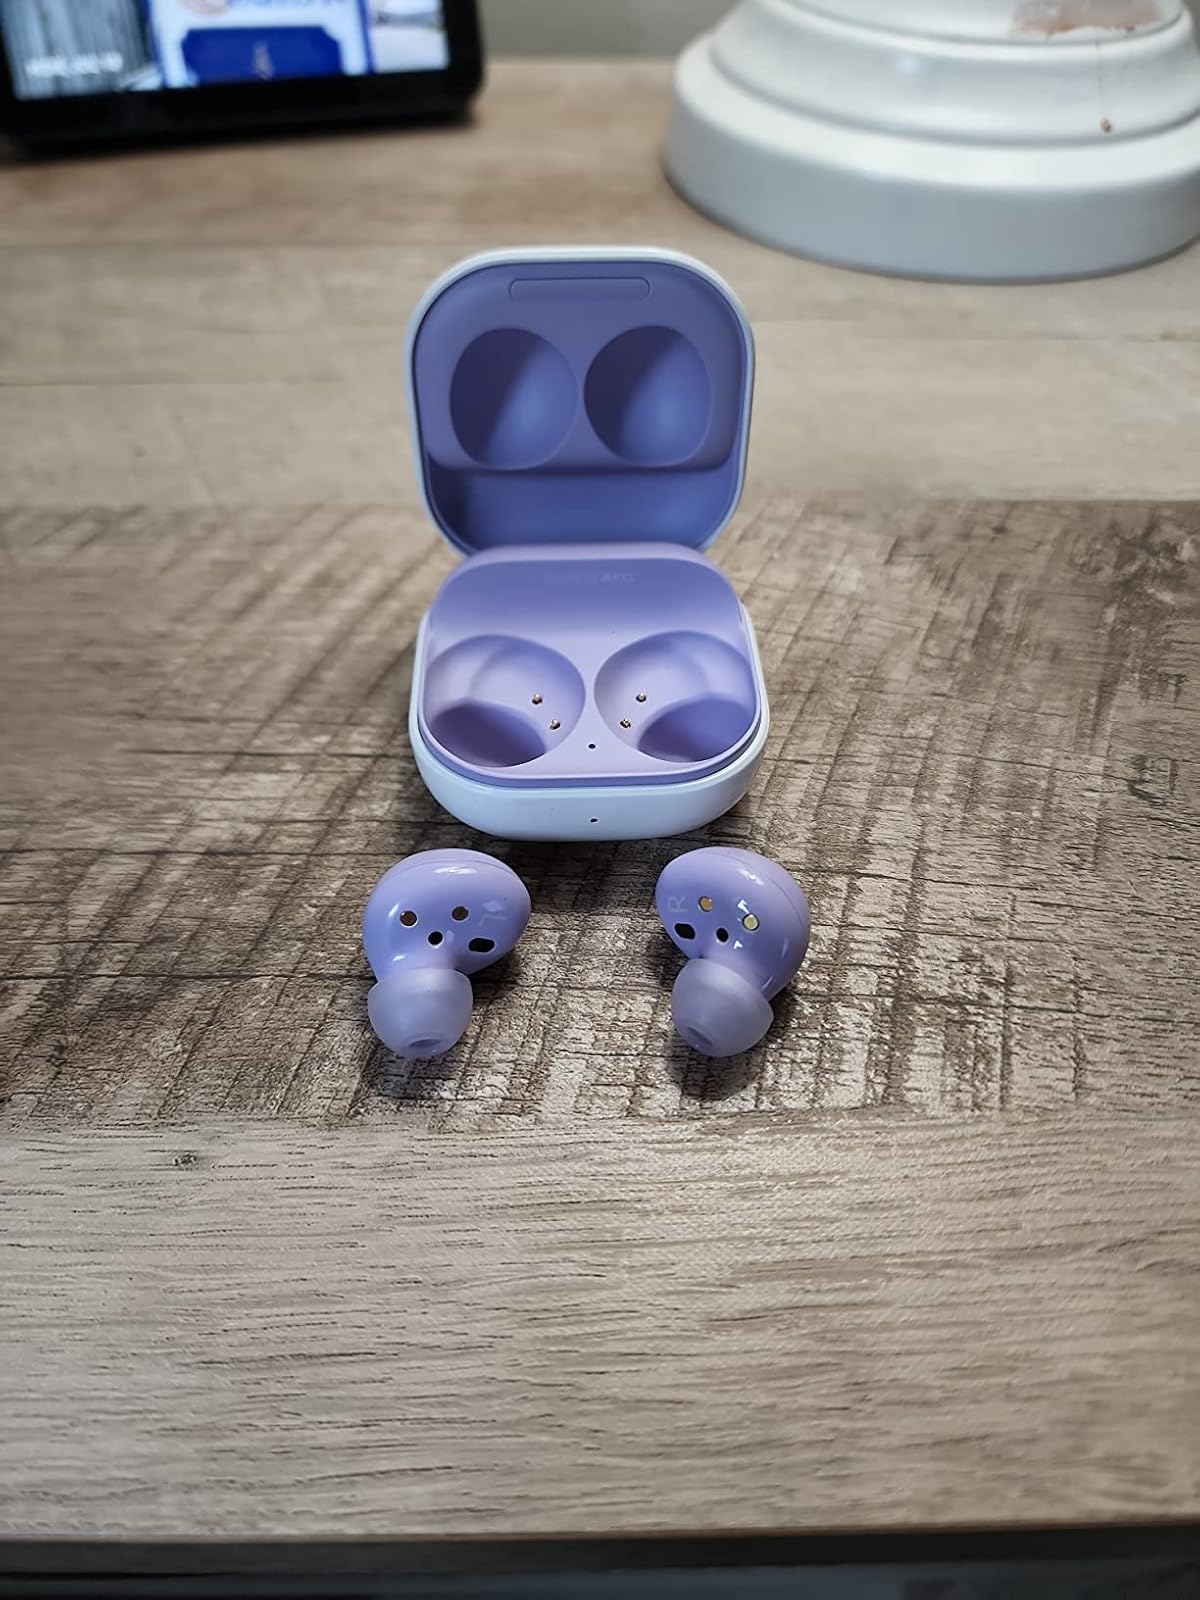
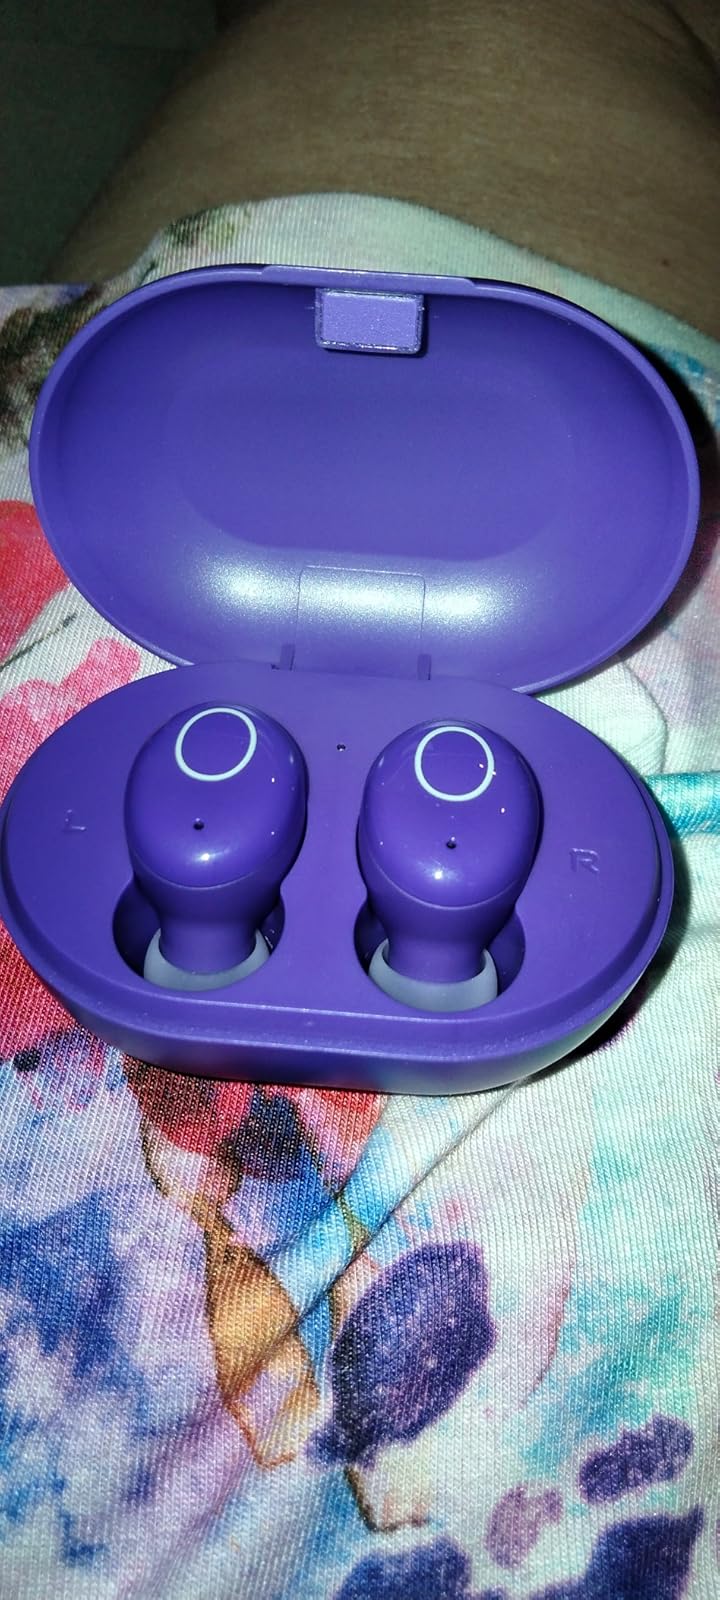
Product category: earbuds
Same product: no